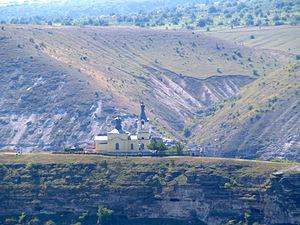
Le Parc national d’Orhei, est un établissement public de protection et valorisation du patrimoine naturel et historique moldave créé le 12 juillet 2013. Il a une superficie de 33 792,09 ha, soit 337 km². C’est le premier et jusqu’à présent le seul parc national du pays, selon la loi n° 1538-13 du 25 juin 1998 concernant les aires naturelles protégées.